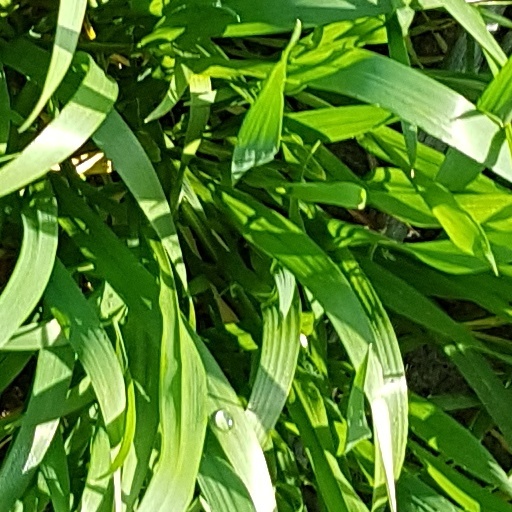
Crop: wheat